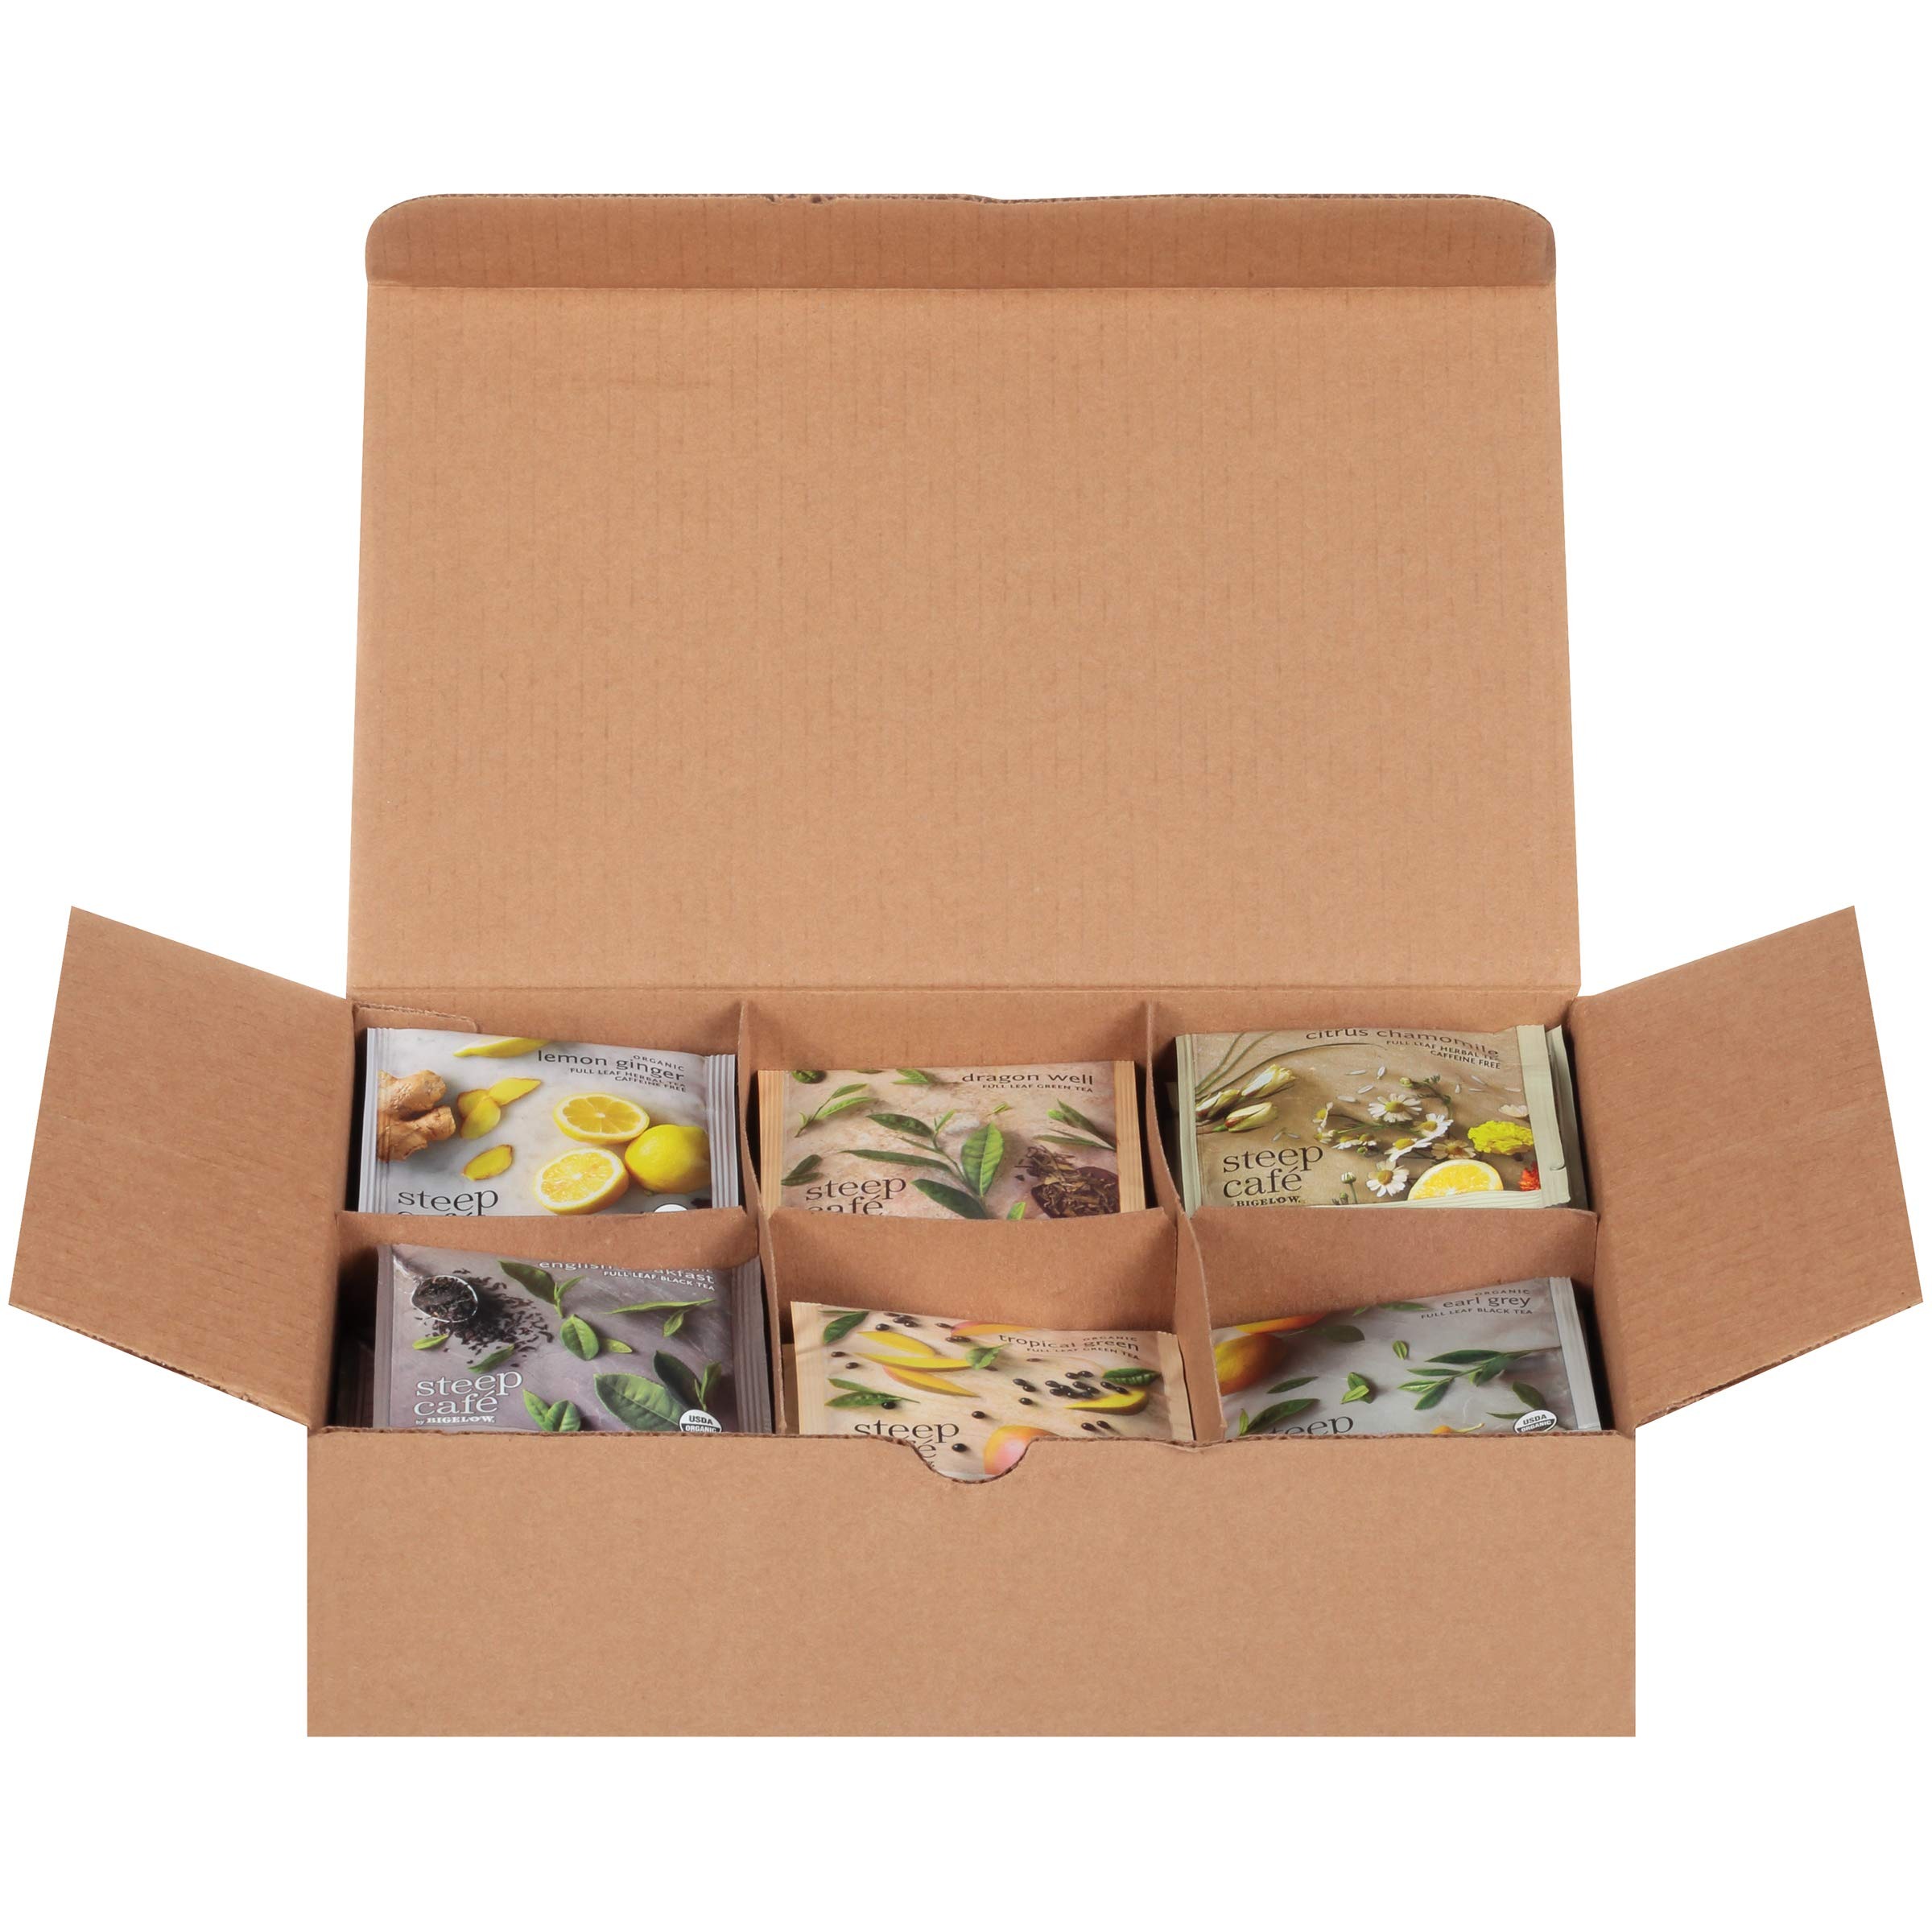
Item Name: Steep Café Assortment, Black, Green, Herbal Tea, 60 Bags Box, Single Source, Premium Whole Leaf Teas in a Sachet Pyramid Bag, Individually Wrapped in a Foil Pouch, Hot or Iced, by Bigelow Tea
Bullet Point 1: FULL LEAF: Steep Cafe Assorted Teas are a combination of black tea, green tea and herbal tea: Organic English Breakfast, Organic Earl Grey, Organic Lemon Ginger, Dragon Well Green Tea, Citrus Chamomile, and Organic Tropical Green Tea.
Bullet Point 2: Individually Wrapped: Bigelow tea always come individually wrapped in foil pouches for peak flavor, freshness, and aroma to enjoy everywhere you go! Gluten-free, calorie-free, & Kosher certified; Bigelow tea delivers on all the health benefits of tea.
Bullet Point 3: Try Every Flavor: There's a Bigelow Tea for every mood and any time of day. Wake up in the morning with English Breakfast, enjoy an afternoon antioxidant boost from Green Tea, or relax & restore with one of our variety of caffeine free herbal teas.
Bullet Point 4: Blended and Packaged in the USA: In 1945 Ruth Campbell Bigelow created our first tea, Constant Comment, a strong, flavorful black tea blended with aromatic orange peel and sweet warming spices. Today, Bigelow is still 100% Family Owned
Bullet Point 5: Uncompromised Quality: Since 1945, Bigelow Tea has been a leader in premium tea and proud to be a Certified B Corporation - meeting the highest verified standards of social and environmental performance, transparency and accountability
Product Description: <p>Delicious, exclusive teas brought to you by Bigelow Tea. These whole leaf teas are sourced from around the world to bring the highest quality teas in a single serve style. Starting as loose tea, Steep Cafe's serving is measured out and packed for a single use portion of your favorite flavors all individually wrapped in foil. This maintains freshness and keeps the tea tasting great!</p><p>Like a fine wine, each cup of Steep Cafe brings an exquisitely delicate and flavorful tea to the table - creating a delightfully satisfying and lasting impression. No expense was spared in bringing to the public the best of the best. With over 70 years of tea blending experience their blenders have traveled extensively throughout the tea growing regions of the world to create the ideal blends for Steep Cafe.</p><p>Steep Cafe by Bigelow uses mesh pyramid bags made of translucent Soylon material, derived from corn starch. The pyramid shape provides greater space for each leaf to expand, releasing its superior characteristics and unique flavor nuances in the manner of loose leaf tea. Tea bags are individually wrapped to maintain freshness.</p><p>Each box contains 60 individually wrapped bags of Steep Café Assorted, Black, Green, and Herbal Teas by Bigelow.</p>
Value: 60.0
Unit: Count

Price: 30.99